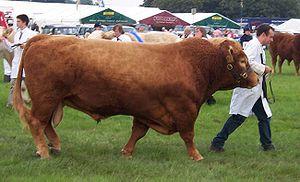
La south devon est une race bovine britannique.